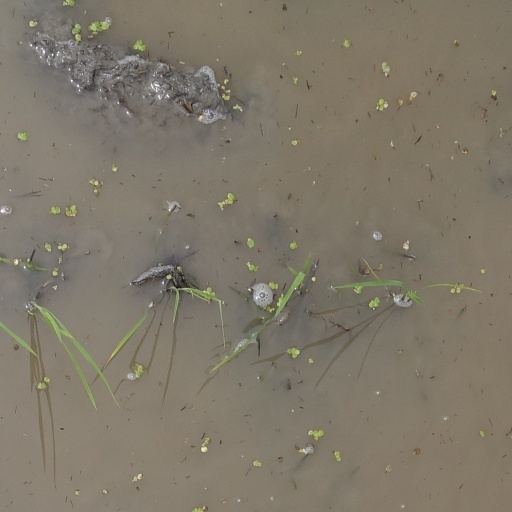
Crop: rice